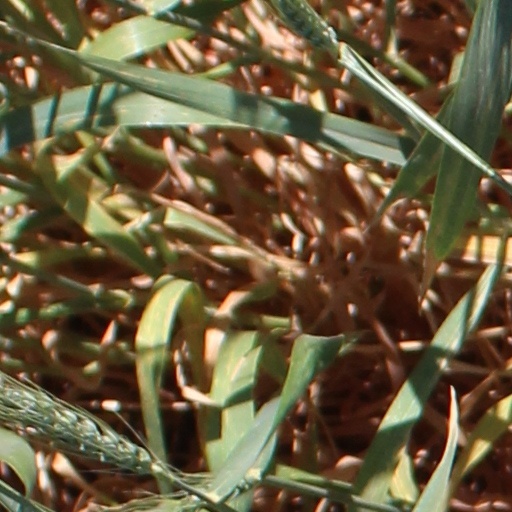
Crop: wheat